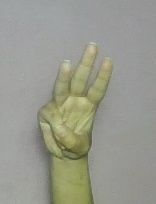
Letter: thaa